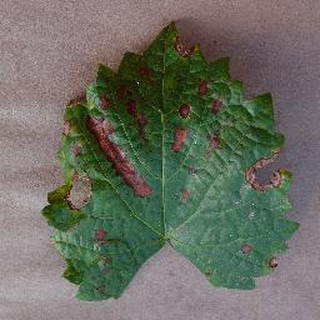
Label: grape_esca_black_measles